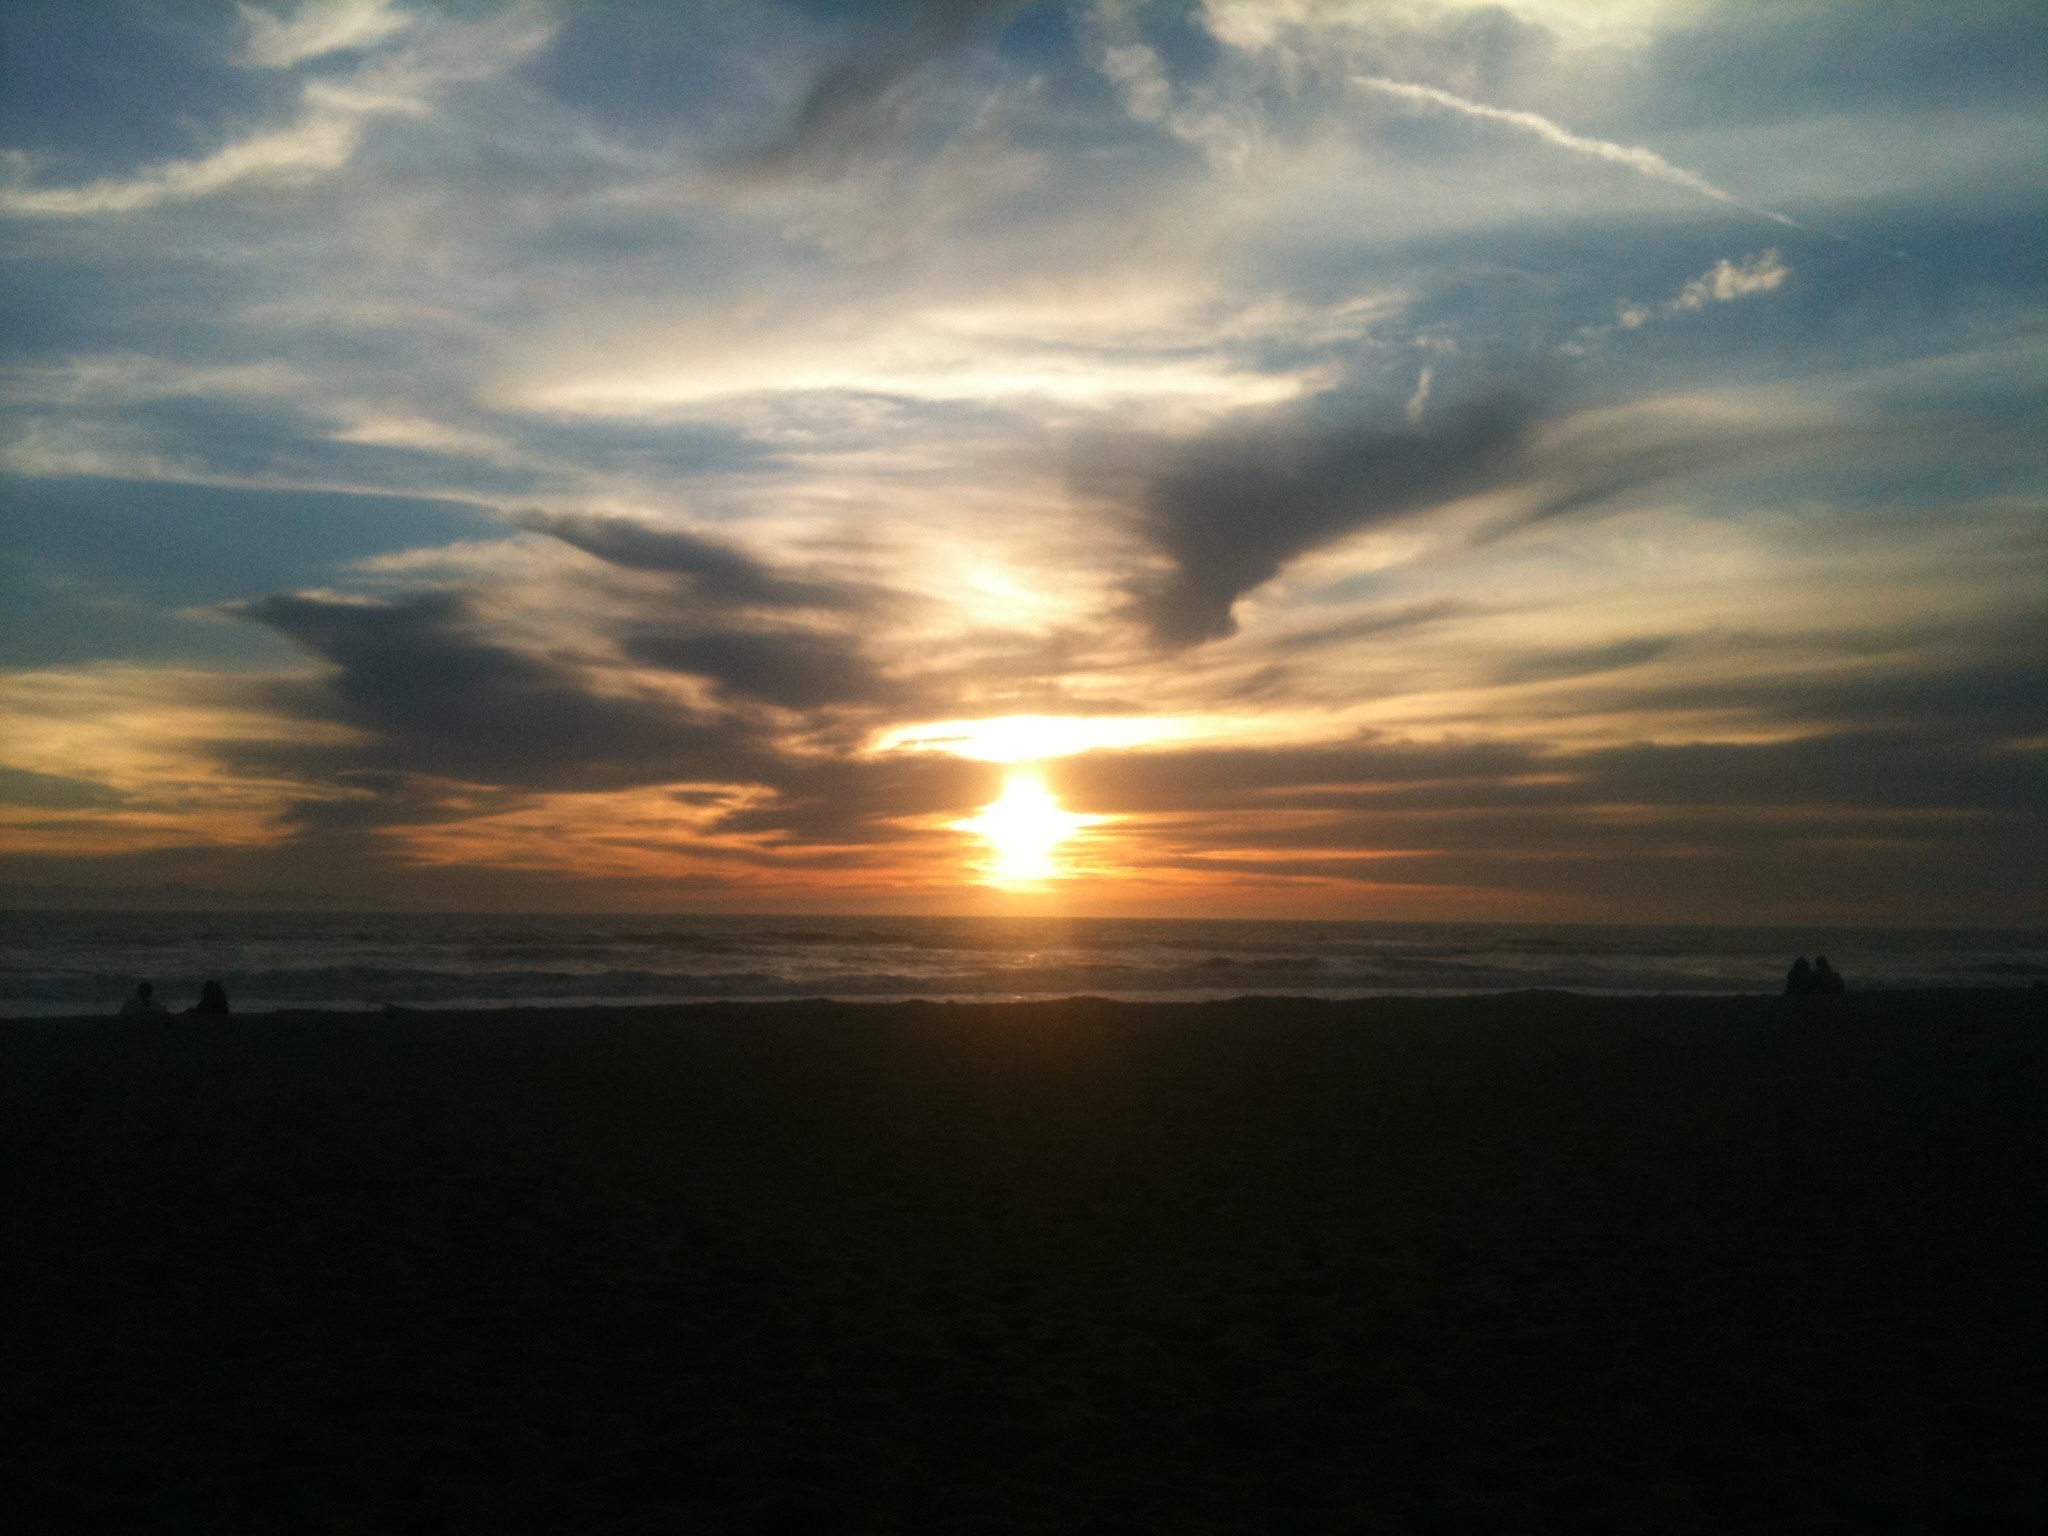
beach, sea, coast, water, nature, ocean, horizon, cloud, sky, sun, sunrise, sunset, sunlight, morning, dawn, atmosphere, dusk, evening, clouds, afterglow, beach sunset, sunset beach, water background, red sky at morning